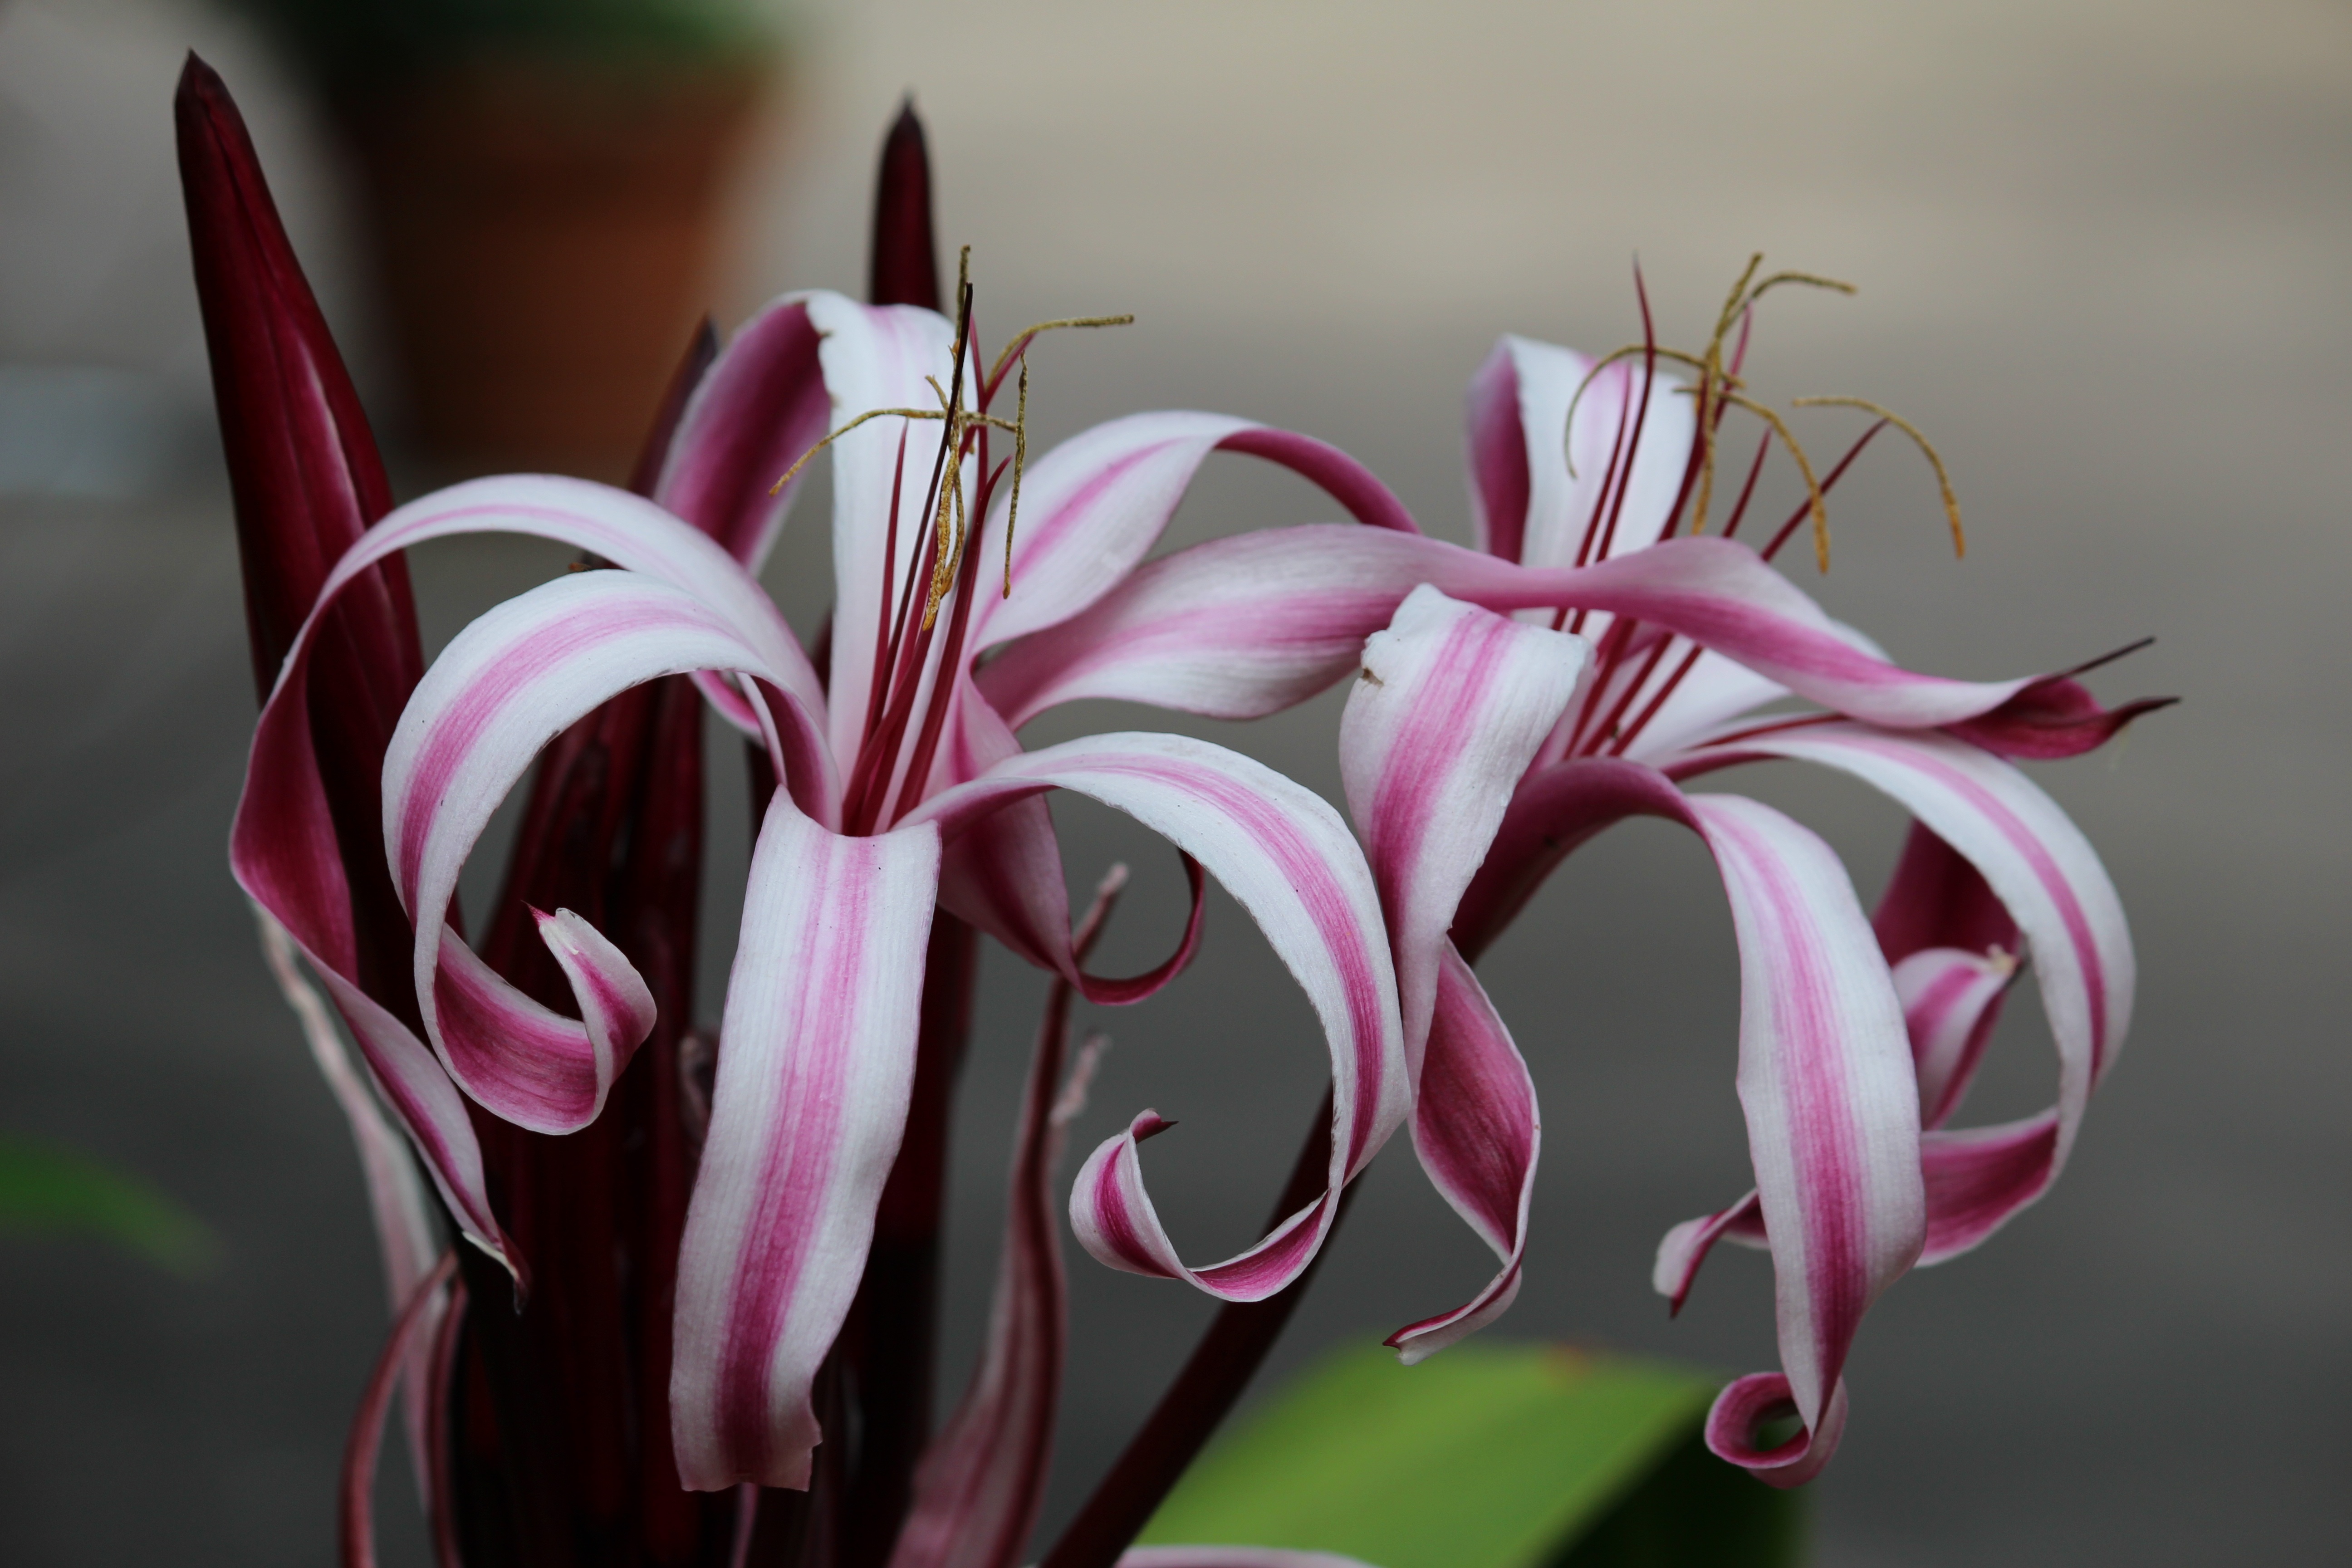
nature, blossom, plant, white, flower, purple, petal, bloom, floral, spring, botany, garden, pink, flora, close up, lily, floristry, macro photography, flowering plant, land plant, crinum